Geastrum pectinatum

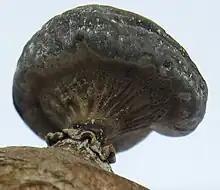
Close-up of pedicel and underside of spore sac

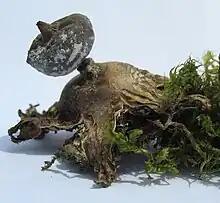
Herbarium specimen

Immature specimens are across and roughly spherical. They begin their development submerged in the ground, but gradually emerge with maturity. The young outer surface is covered with mycelia, which forms a soft, fluffy coat that holds soil and debris. The young fruit bodies often have a rounded knob or protuberance. Like other members of genus "Geastrum", "G. pectinatum" has a fruit body wall that is multilayered. At maturity, the outer layer (the exoperidium) splits open from the top in a stellate (star-shaped) manner into 7–9 rays that support the spore sac contained within the inner wall (the endoperidium). The expanded specimens are up to broad and tall. The rays of the exoperidium bend back (reflex), simultaneously elevating the spore sac above the ground in what is known as the "fornicate" condition; this position exposes the spore sac to more air currents, aiding spore dispersal. The surface of the rays often crack to reveal lighter-colored areas, especially along the edges. Together with a well-developed layer of mycelium, the rays are typically bound to fragments of earth or forest duff.